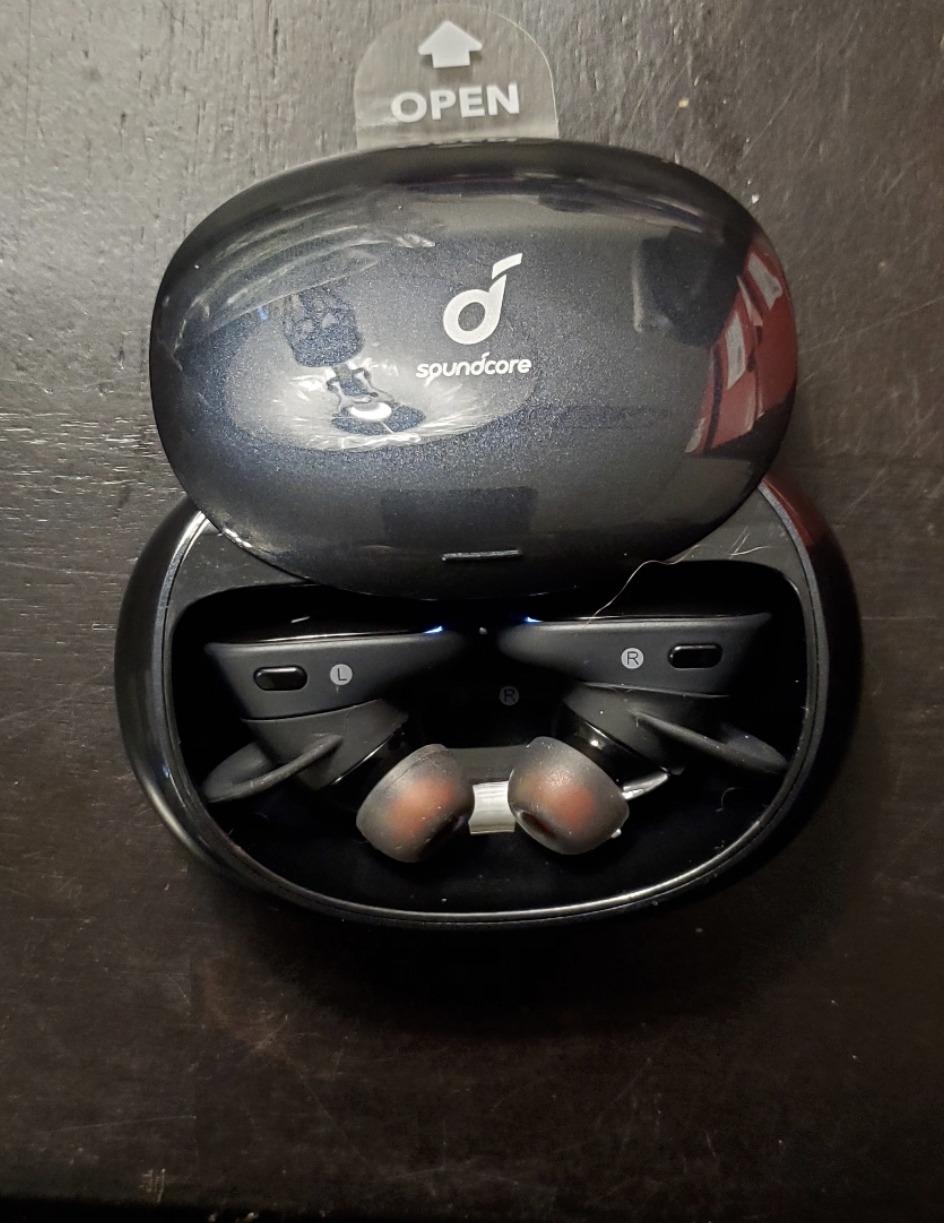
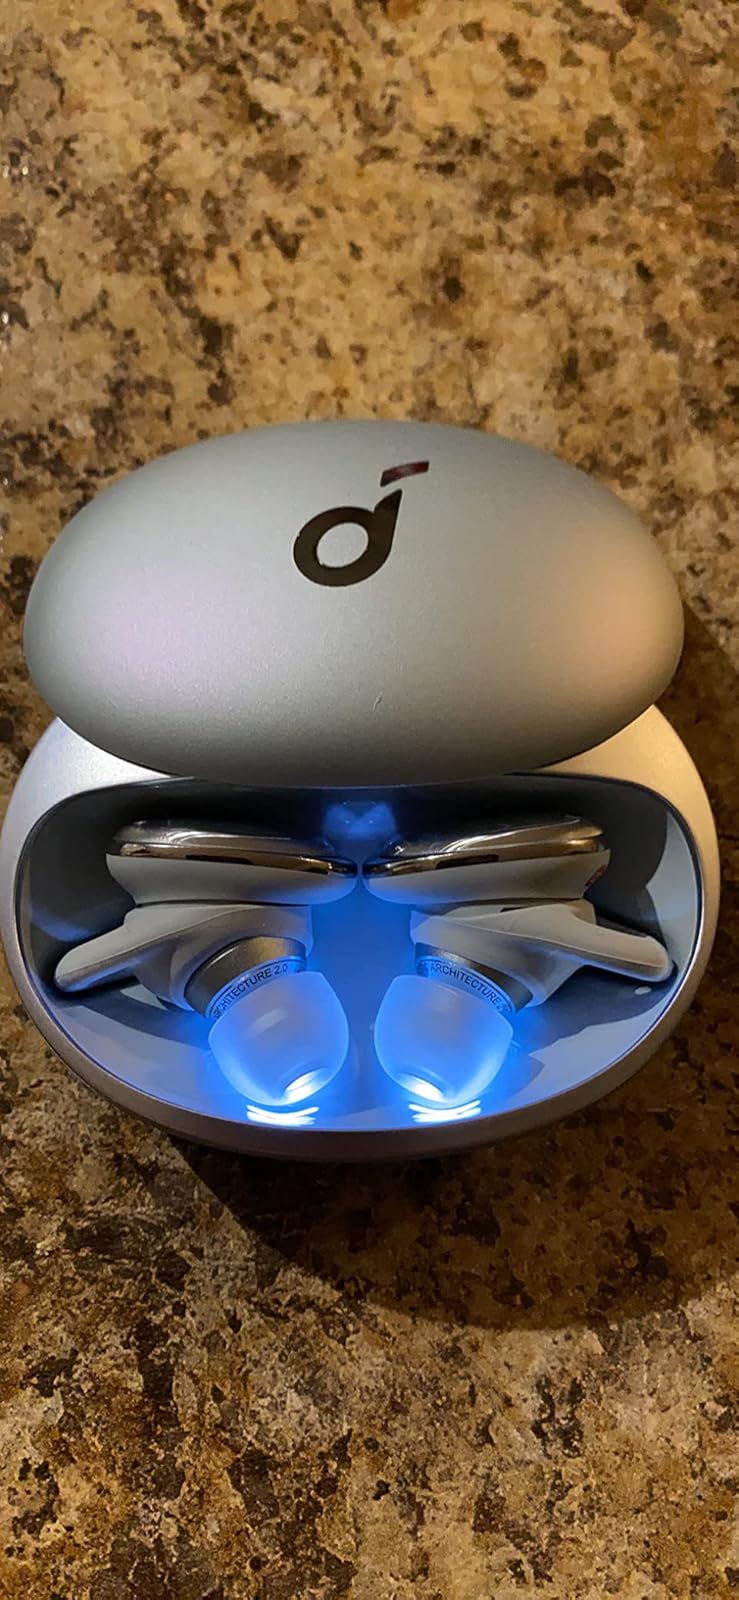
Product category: earbuds
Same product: no